Los Alfaques disaster

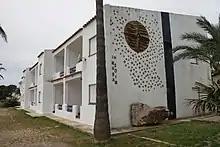
Memorial site on the side of a building at the campground

After the tragedy, daytime transit of populated areas by vehicles carrying dangerous cargo was prohibited.